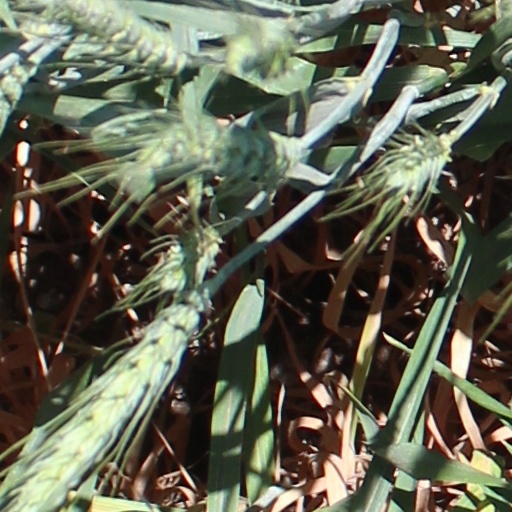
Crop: wheat